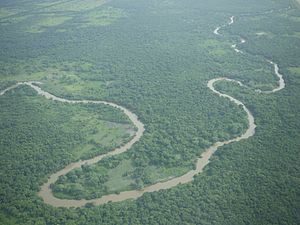
Belizefloden
Belizefloden
Belize-floden er en 290 km lang flod i Belize som afvander mere end en fjerdedel af landet. Den snor sig langs den nordlige kant af Maya bjergene tværs over det centrale af landet og løber ud i havet nær Belize City. Floden kendes også som den gamle flod. Den er navigerbar op til grænsen mod Guatemala og var hovedfærdselslininen for handel og transport mellem kysten og det centrale af landet et godt stykke op i det 20. århundrede.